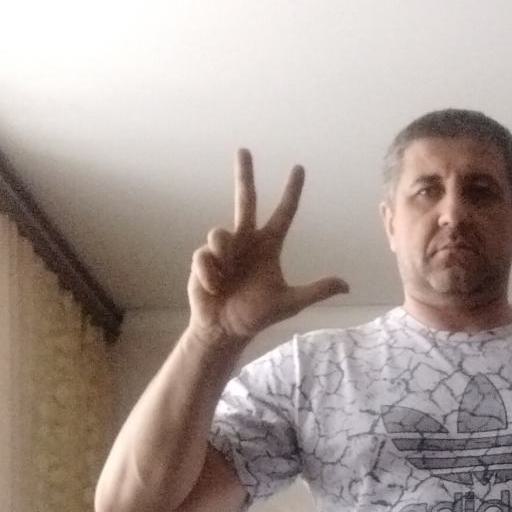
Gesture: three2